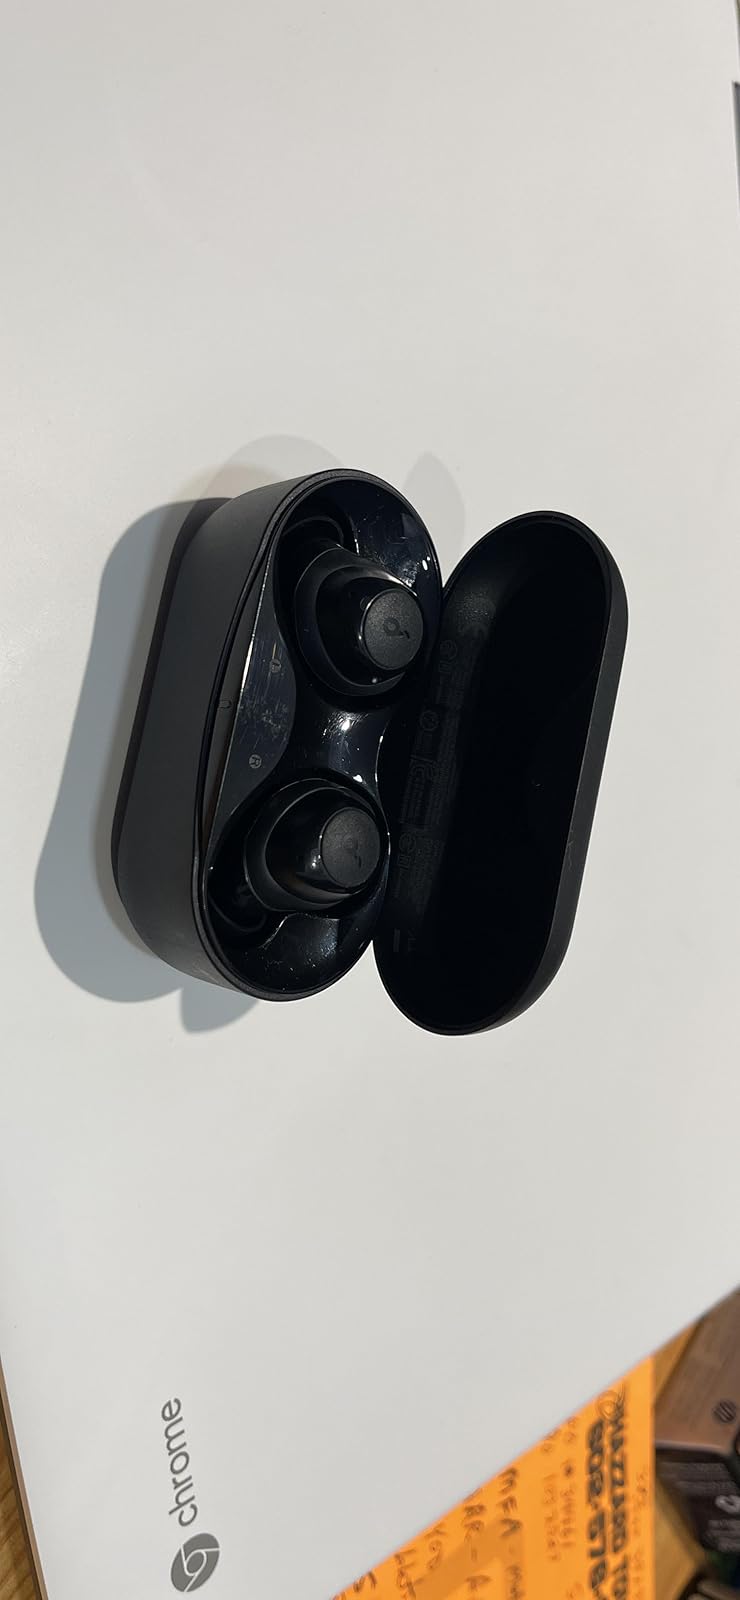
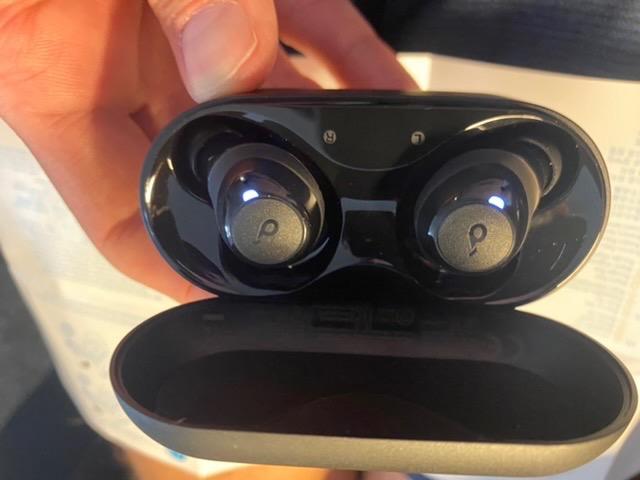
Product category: earbuds
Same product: yes